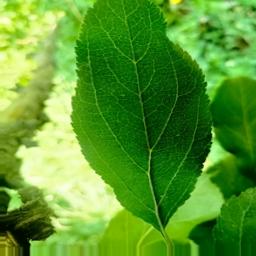
Label: Healthy